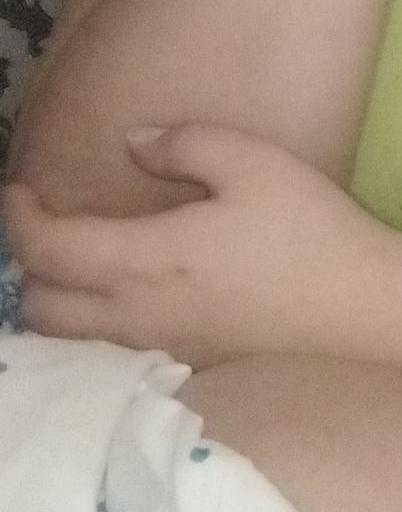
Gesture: no_gesture